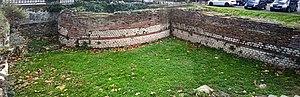
Toulouse est une ville d'Occitanie dans le Sud de la France située sur le fleuve Garonne. Le territoire de la ville a été occupé dès le Néolithique, puis au cours de la Protohistoire avant que la ville proprement dite ne soit fondée par les Romains. Elle est ensuite, au fil des siècles occupée par les Wisigoths, puis les Mérovingiens. Sous l'administration carolingienne, Toulouse est placée, dès la fin du VIIIᵉ siècle, sous le contrôle d'un comte. Elle est ensuite rattachée au royaume de France à la fin du XIIIᵉ siècle, conséquence indirecte de la croisade contre les Albigeois et de la signature du traité de Meaux-Paris.
Toulouse, est une commune du Sud-Ouest de la France. Capitale au Vᵉ siècle du royaume wisigoth, une des capitales du royaume d'Aquitaine, capitale du comté de Toulouse fondé en 852 par Raimond Iᵉʳ et capitale historique du Languedoc, elle est aujourd'hui le chef-lieu de la région d'Occitanie, du département de la Haute-Garonne, et le siège de Toulouse Métropole. Elle était également le chef-lieu de l'ancienne région Midi-Pyrénées jusqu'à sa disparition au 1ᵉʳ janvier 2016.
La rue Saint-Jacques est une rue du centre historique de Toulouse, en France. Elle se situe dans le quartier Saint-Étienne, dans le secteur 1 de la ville. Elle appartient au secteur sauvegardé de Toulouse.